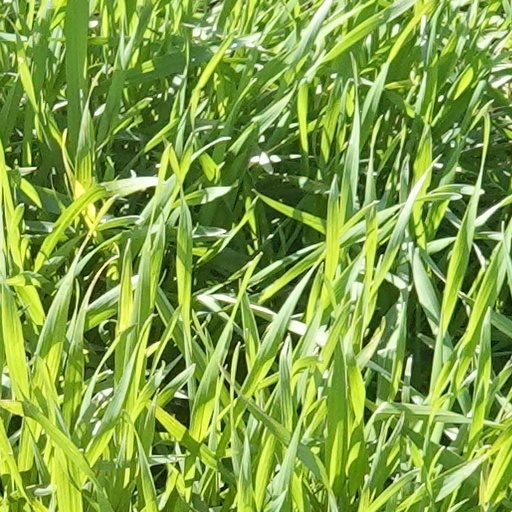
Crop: wheat